Anna Lee Fisher

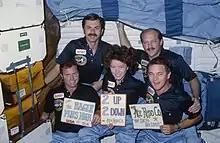
They hold up placards reading: "The Eagle Flies High – USA – 51-A", "Two Up and Two Down – the Ace Repo Co" and "The Ace Repo Co – The Sky's No Limit"

The insurance companies—Lloyd's of London and the International Underwriting Association—convinced NASA to make an attempt to retrieve the two satellites. Hauck's crew was reassigned to this mission, which was designated STS-51-A. The mission would be the fourteenth Space Shuttle flight, and NASA was eager to demonstrate its capability. The crew was enthusiastic about the mission but Hauck was much less so. He thought the mission was dangerous and declared that it would be remarkable if they could retrieve one satellite, and a miracle if they could retrieve two.